Cangzhou West railway station

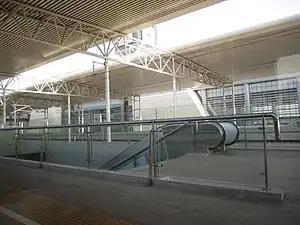
Platforms at Cangzhou West

Cangzhou West railway station is a high-speed railway station in Cangzhou, Hebei. It is served by some trains on the Beijing–Shanghai high-speed railway.